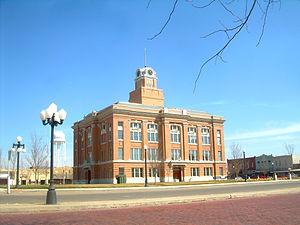
Le comté de Randall, en anglais : Randall County, est un comté situé dans le nord de l'État du Texas aux États-Unis. Le siège du comté est Canyon. Selon le recensement de 2010, sa population est de 120 725 habitants.